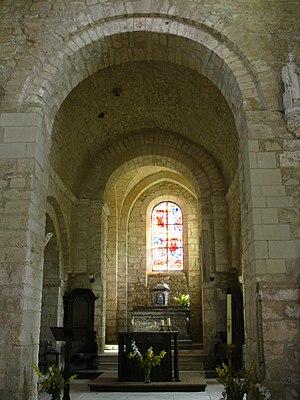
Chœur de l'église Saint-Laurent, à Ville-en-Tardenois (51), désaxé par rapport à la nef
L'église Saint-Laurent est une église catholique située à Ville-en-Tardenois, en France.